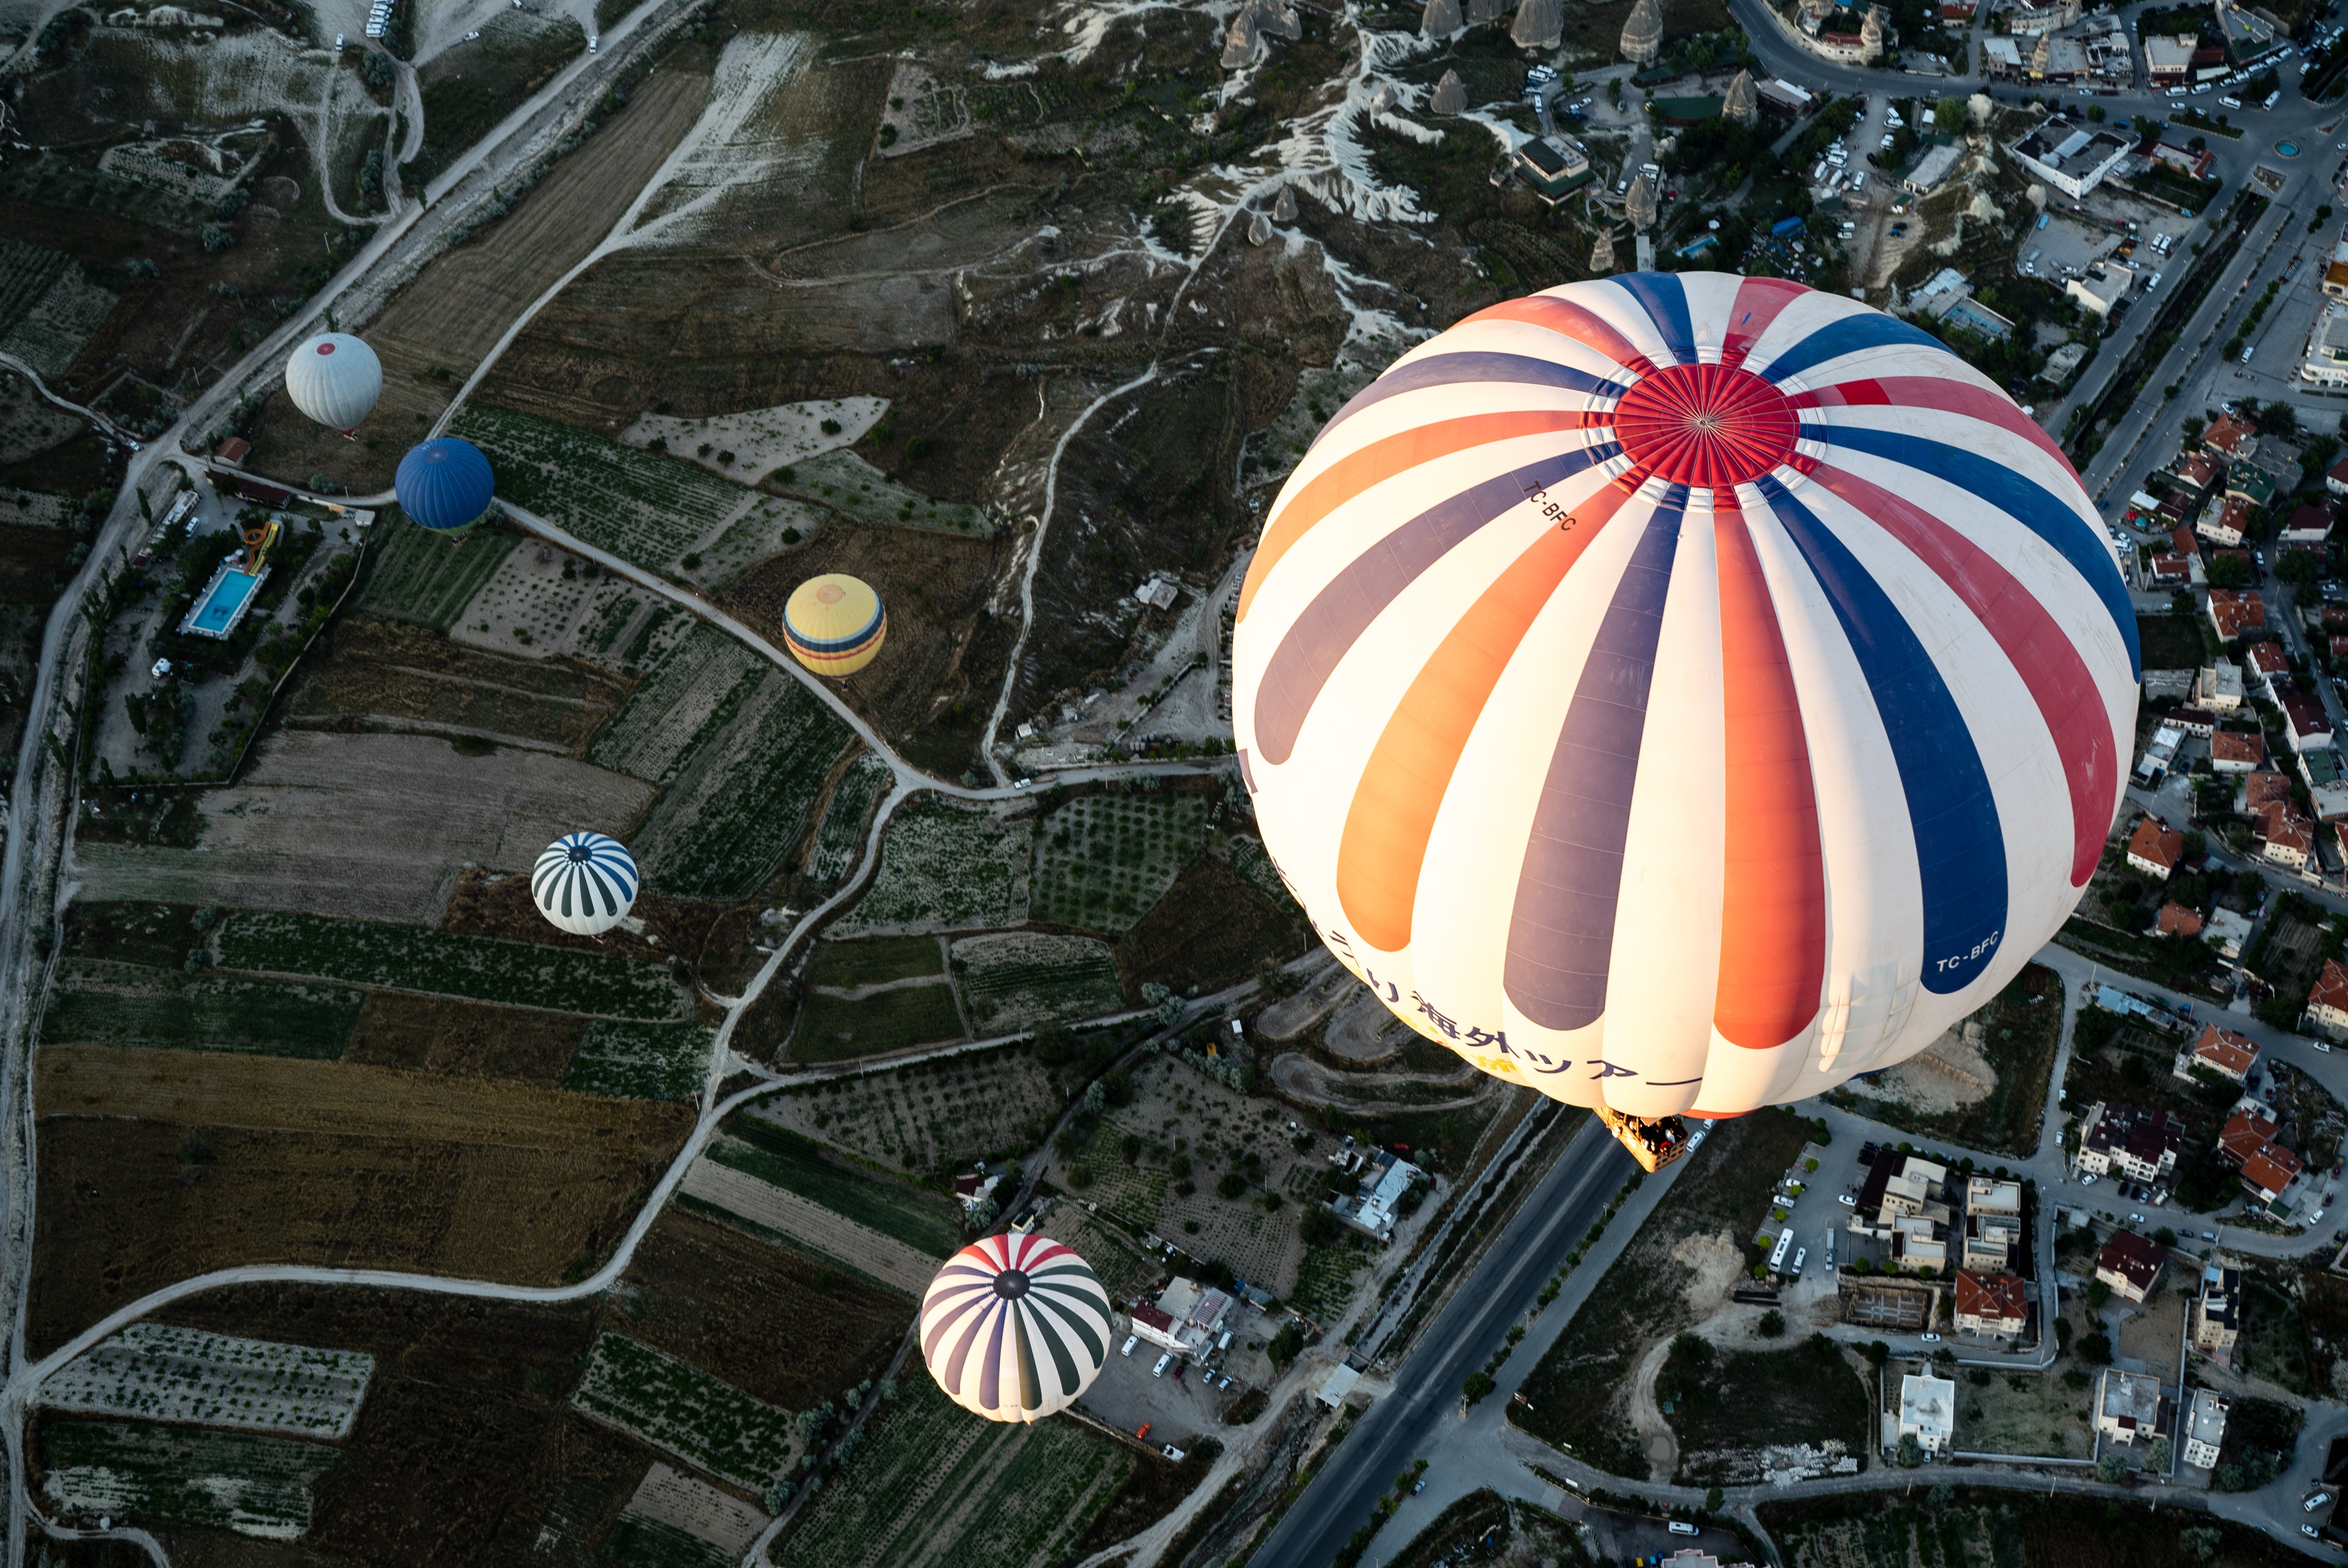
sky, balloon, hot air balloon, city, aerial view, world, screenshot